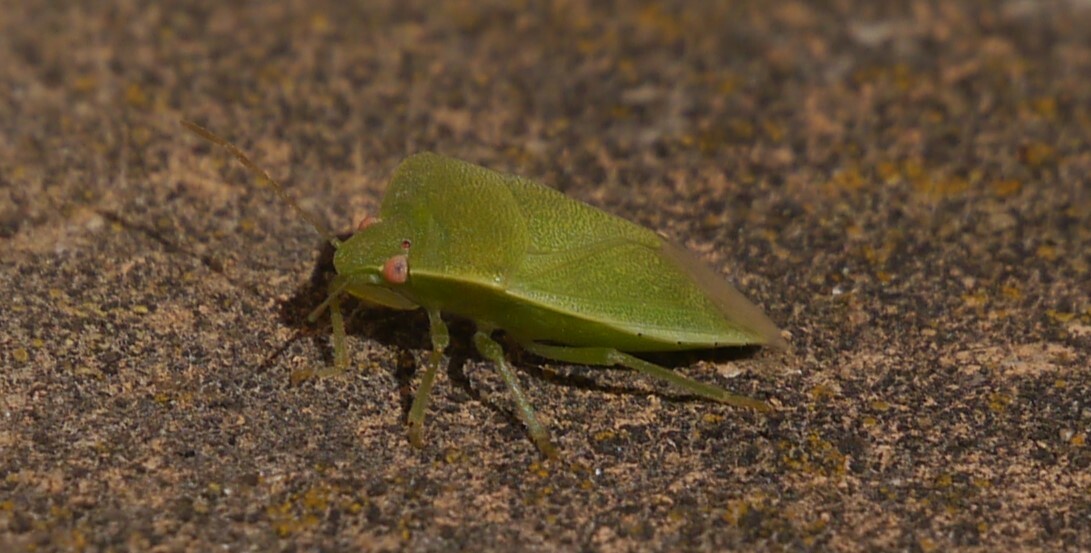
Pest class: stink_bug